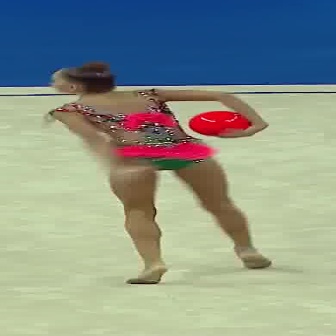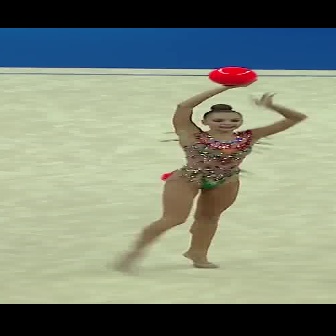
  Please identify the target specified by the bounding box [46,60,269,283] in the first image and locate it in the second image. Return the coordinates in [x_min,y_min,x_max,y_max] format.
Answer: [109,77,306,273]